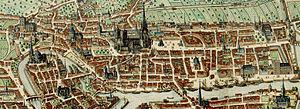
Carte de Blaeu: vues des sept collégiales
Les sept collégiales de Liège sont les témoins privilégiés de la naissance de la principauté de Liège. Ces fondations sont le résultat de la volonté délibérée de l'évêque ou de son entourage immédiat. Des raisons diverses ou plurielles semblent avoir prévalu lors de la fondation de chacune des collégiales. Lieu de défense, lieux d'asile, lieux de repos et de prières, les collégiales liégeoises sont les témoins de cette période extraordinaire qui vit la naissance de la Principauté. À l'exception de Saint-Pierre, sacrifiée par la restructuration paroissiale de XIXᵉ siècle elles sont encore, avec l'église Saint-Jacques-le-Mineur, fièrement dressées au centre de Liège.